Robert Varkonyi

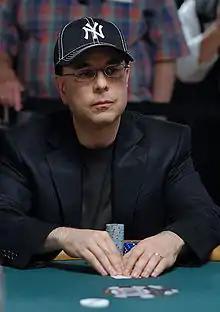
Varkonyi playing at the 2009 World Series of Poker Champions Invitational

Robert Varkonyi is an American poker player, best known for winning the Main Event of the 2002 World Series of Poker.